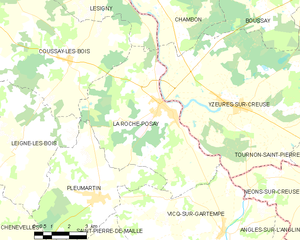
Carte des communes françaises La Roche-Posay
La Roche-Posay est une commune du Centre-Ouest de la France, située dans le département de la Vienne en région Nouvelle-Aquitaine et faisant partie de l'ancienne province de la Touraine.